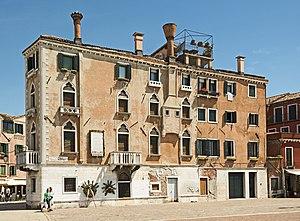
Castello est le plus oriental des six sestieri de Venise.
Giovanni Caboto, connu en français sous le nom Jean Cabot et en anglais sous le nom John Cabot, est un navigateur et explorateur italien au service de l’Angleterre. De dix ans plus âgé que Christophe Colomb, il aspire comme son cadet à découvrir la route occidentale vers les Indes.